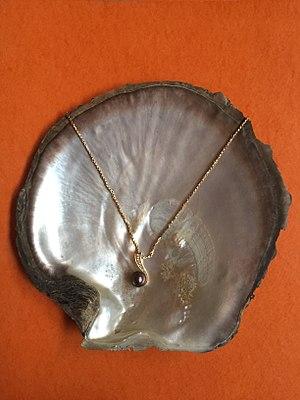
Face interne nacrée de la valve droite de Pinctada margaritifera (Ptériidés), montrant la ligne d’insertion du manteau, noire intense, qui a été transmise à la perle greffée.
Françoise Blanc, née le 1ᵉʳ octobre 1936 à Vauchelles-les-Quesnoy et morte le 24 janvier 2017 à Montferrier-sur-Lez, est une biologiste française.